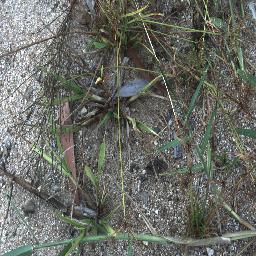
Label: negative